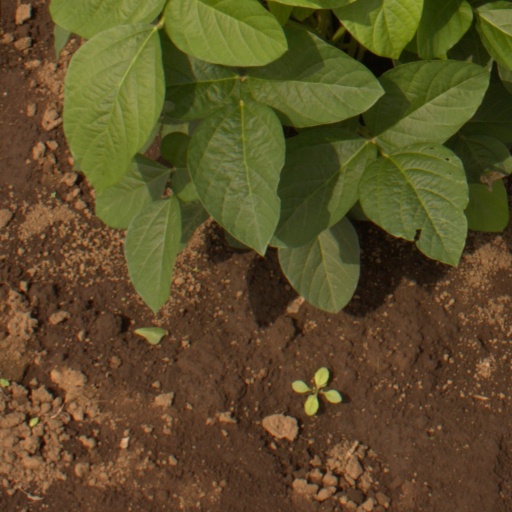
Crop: soybean